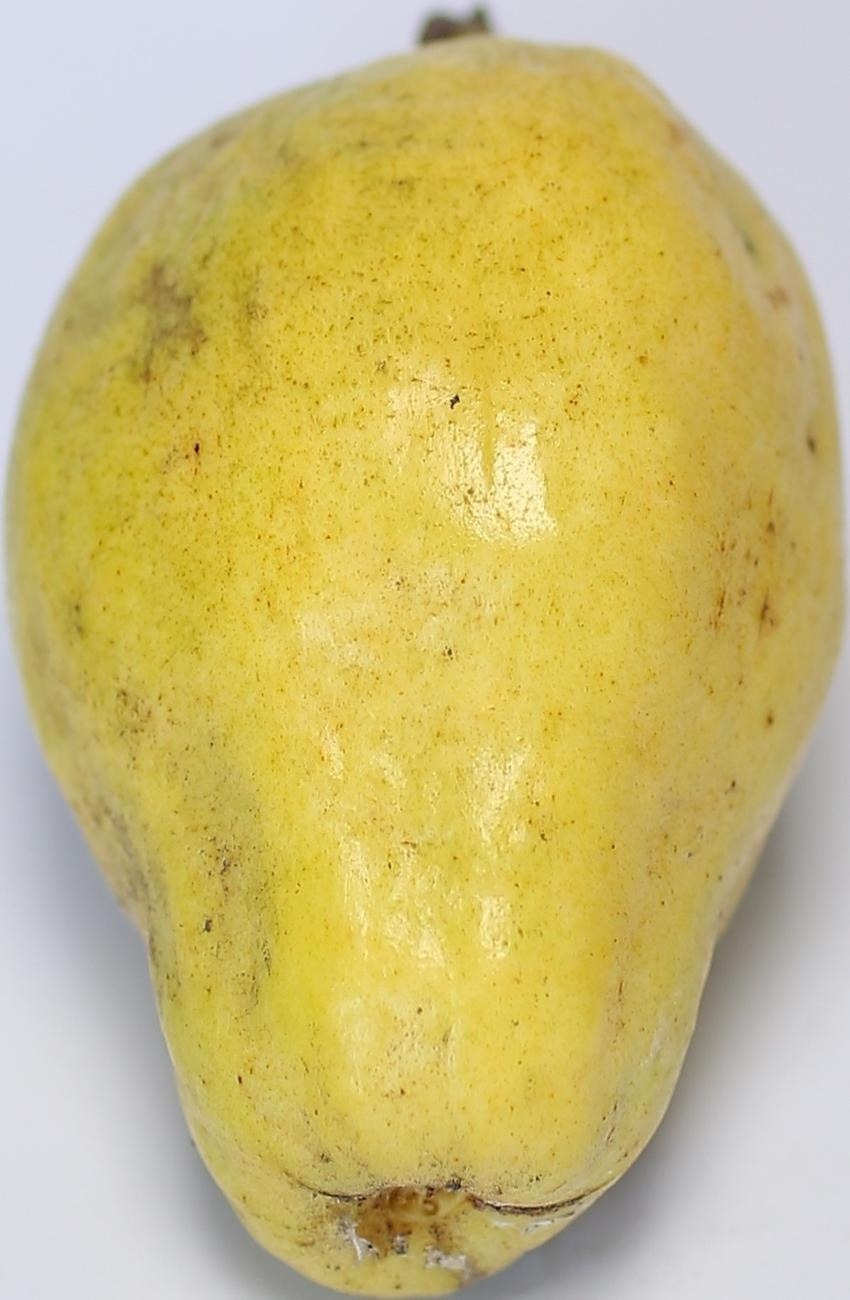
Maturity: ripe
Variety: thadhrami